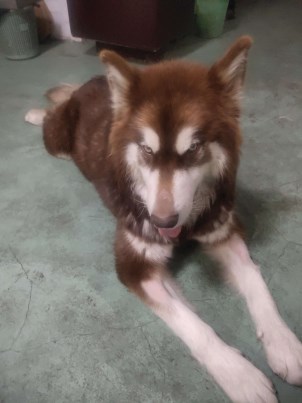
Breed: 1324-n000004-malamute